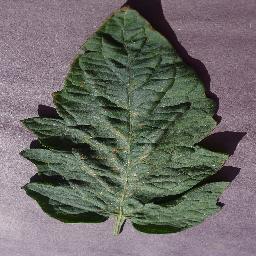
Label: Tomato___Target_Spot